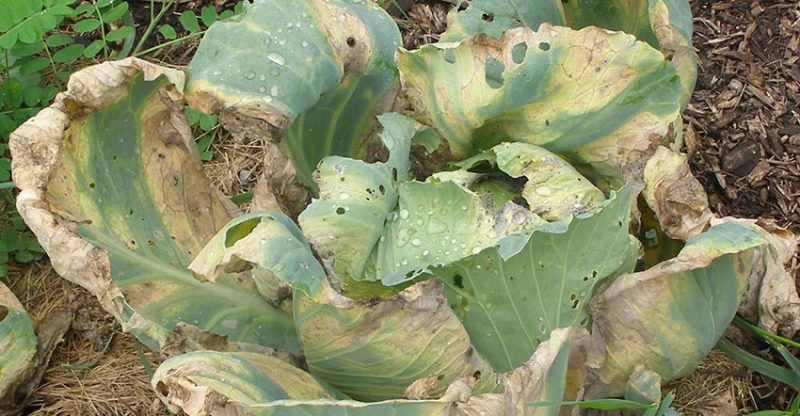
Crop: unknown
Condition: cabbage_alternaria_spot